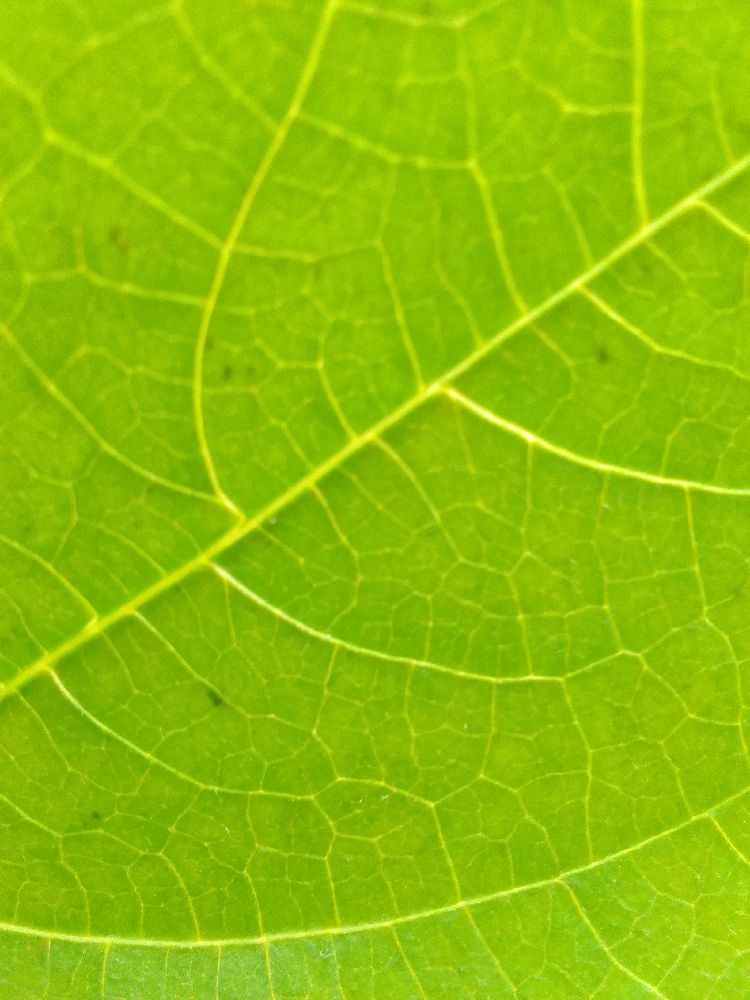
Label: healthy